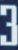
Number: 3